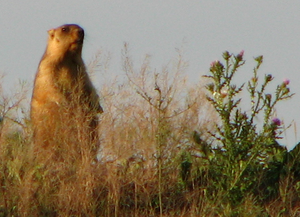
Le Bobak, la marmotte Bobak ou marmotte des steppes est une espèce de marmotte, scientifiquement décrite par Müller en 1776. Elle forme des familles et groupes sociaux marqués.